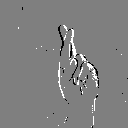
ASL letter: r